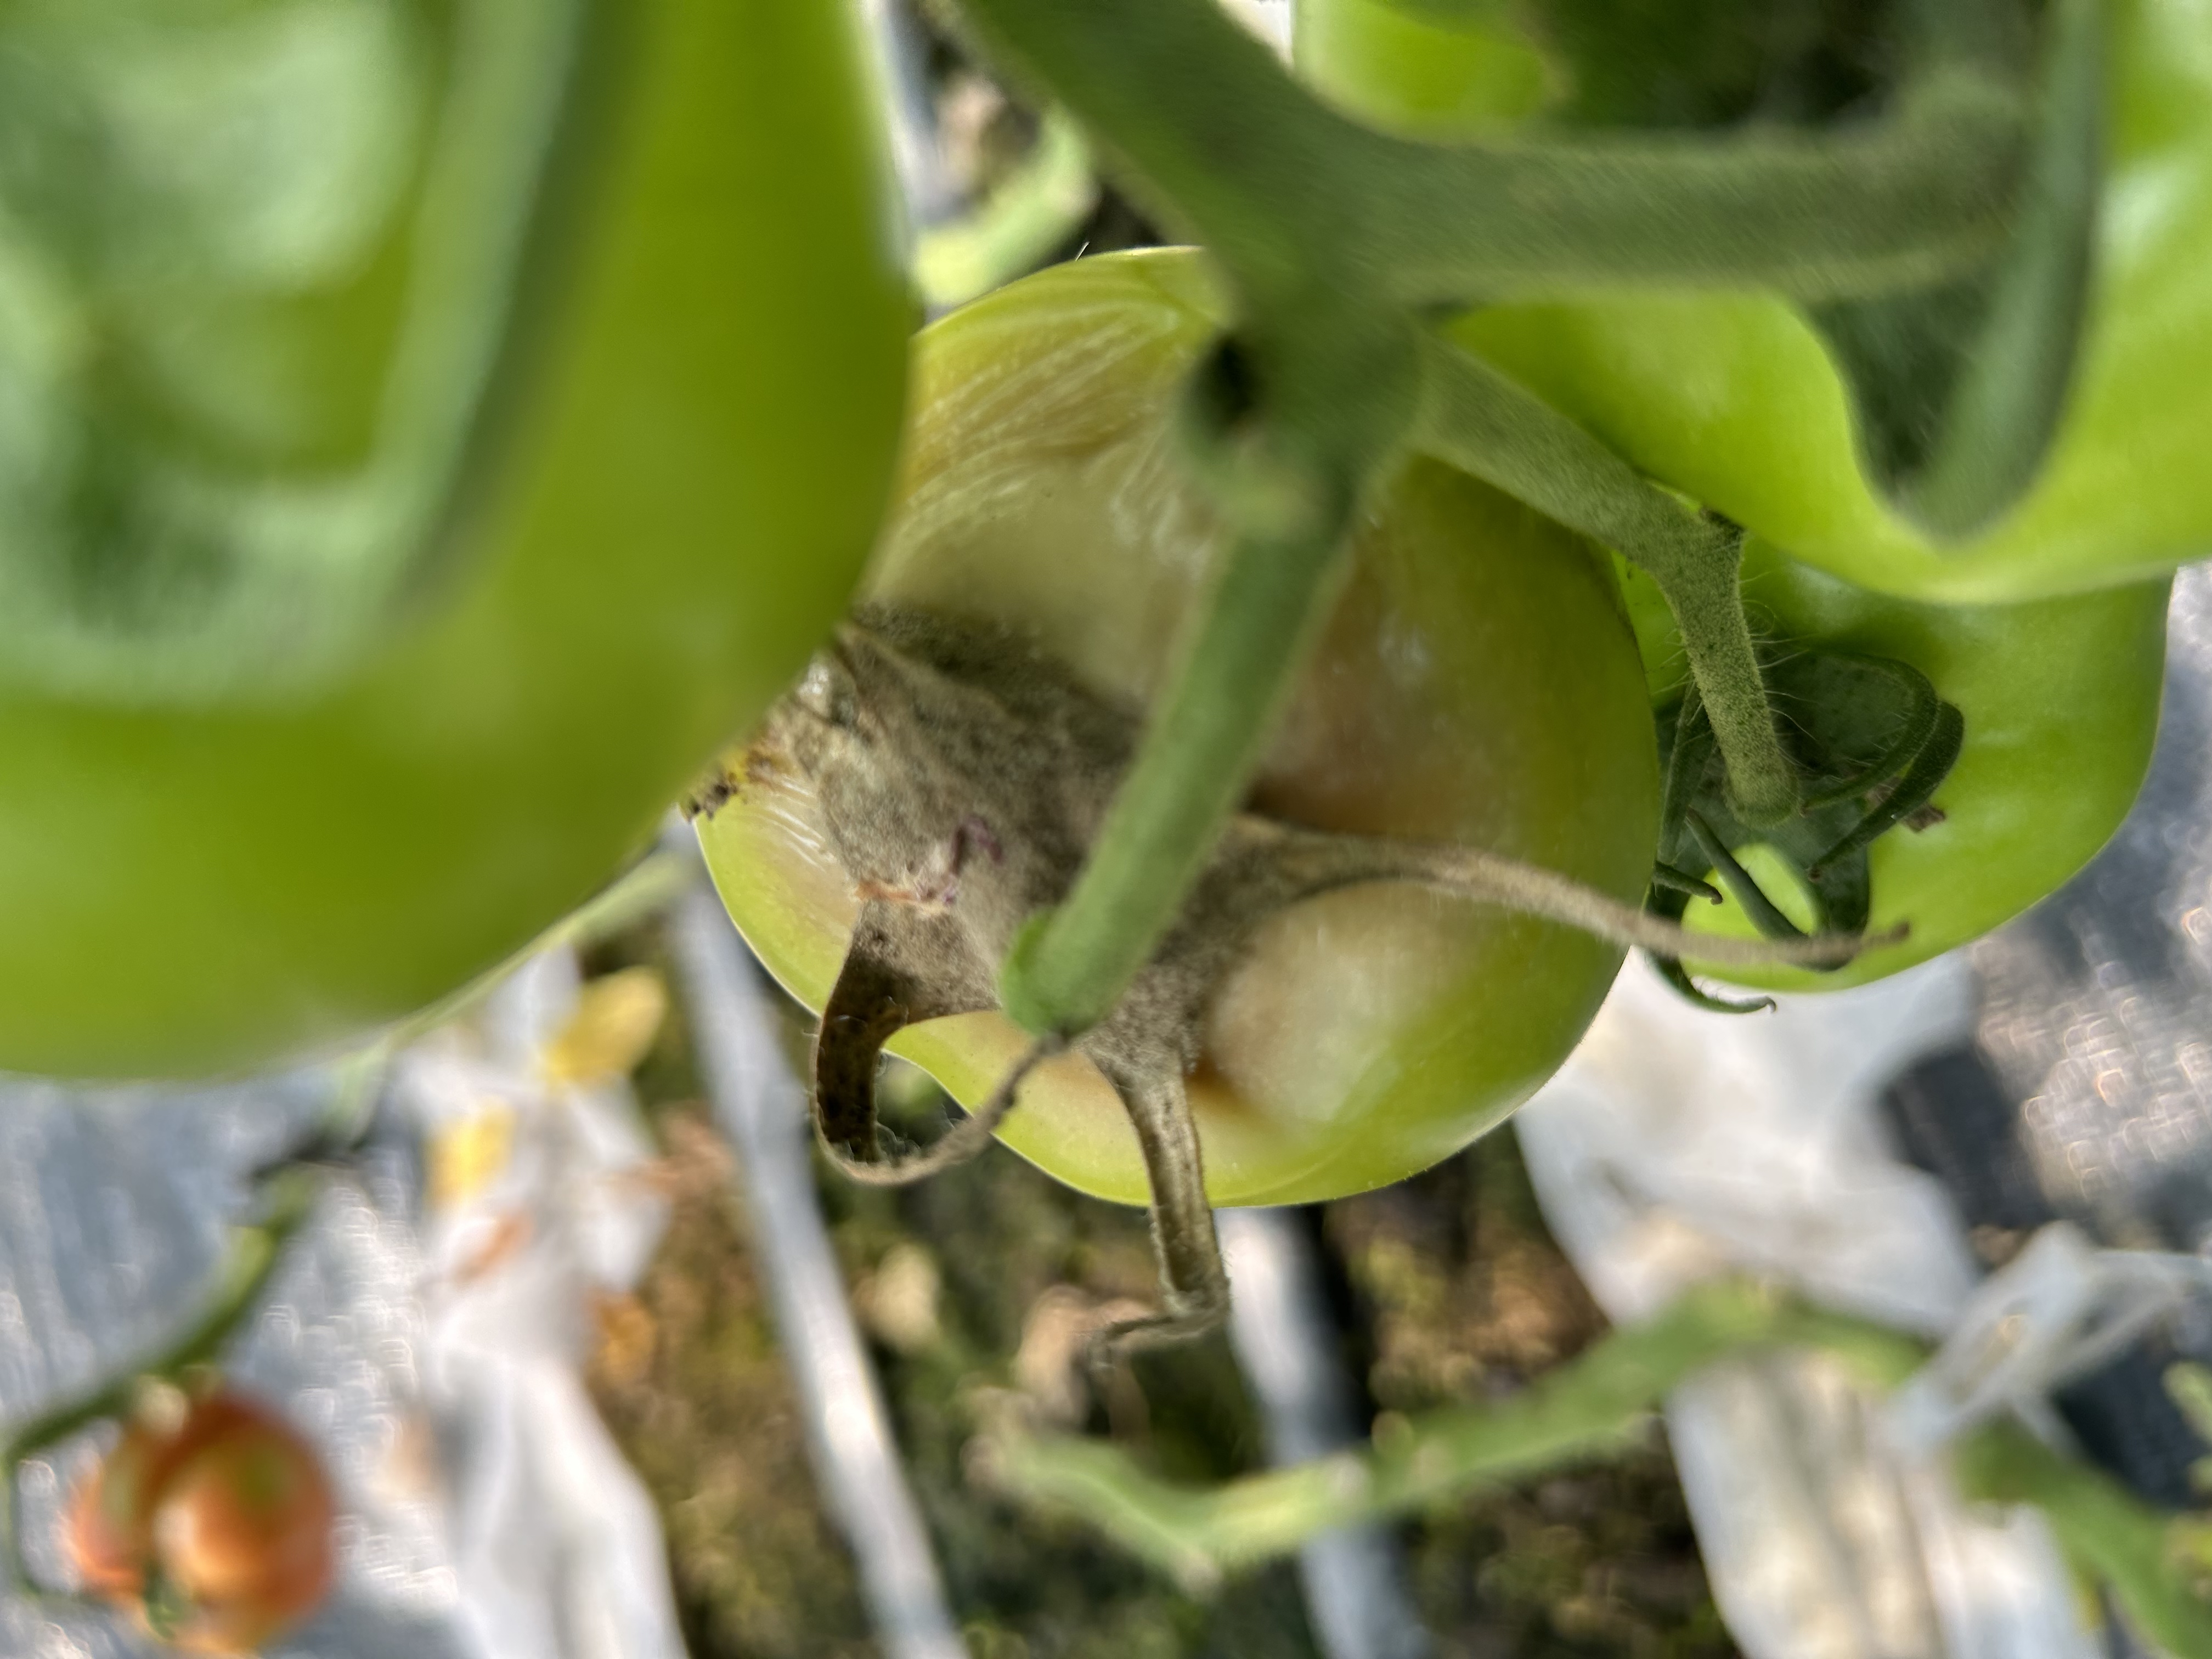
Disease: GrayMold